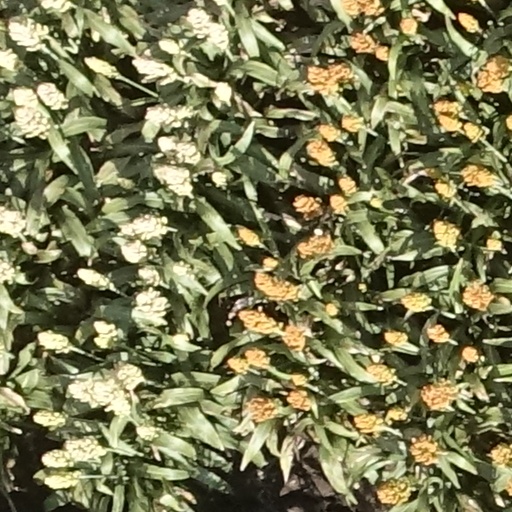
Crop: sorghum